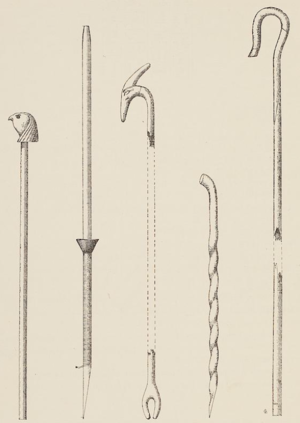
Aoutibrê Hor Iᵉʳ est un roi de la XIIIᵉ dynastie. Il est surtout connu par sa fabuleuse statue du Ka qui se trouve au Musée égyptien du Caire.